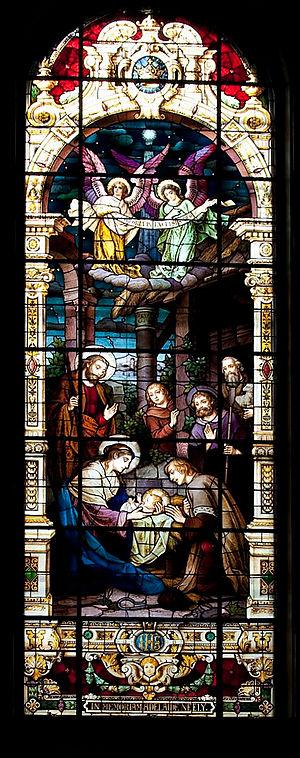
La cathédrale de l'Immaculée-Conception est la cathédrale catholique de l'archidiocèse de Mobile aux États-Unis, dans l'Alabama. Elle est consacrée à la Vierge Marie sous le vocable de Notre-Dame de l'Immaculée-Conception et inscrite au Registre national des lieux historiques.